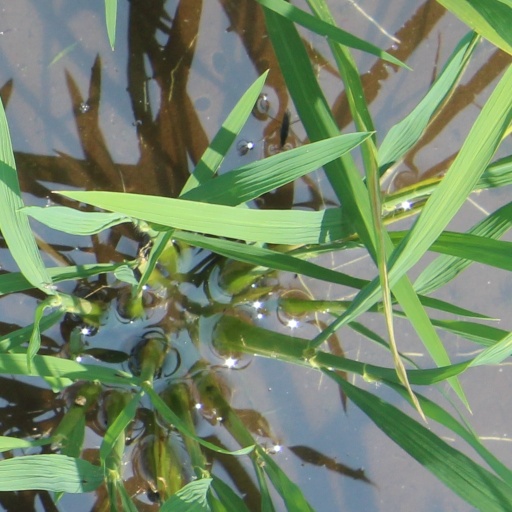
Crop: rice